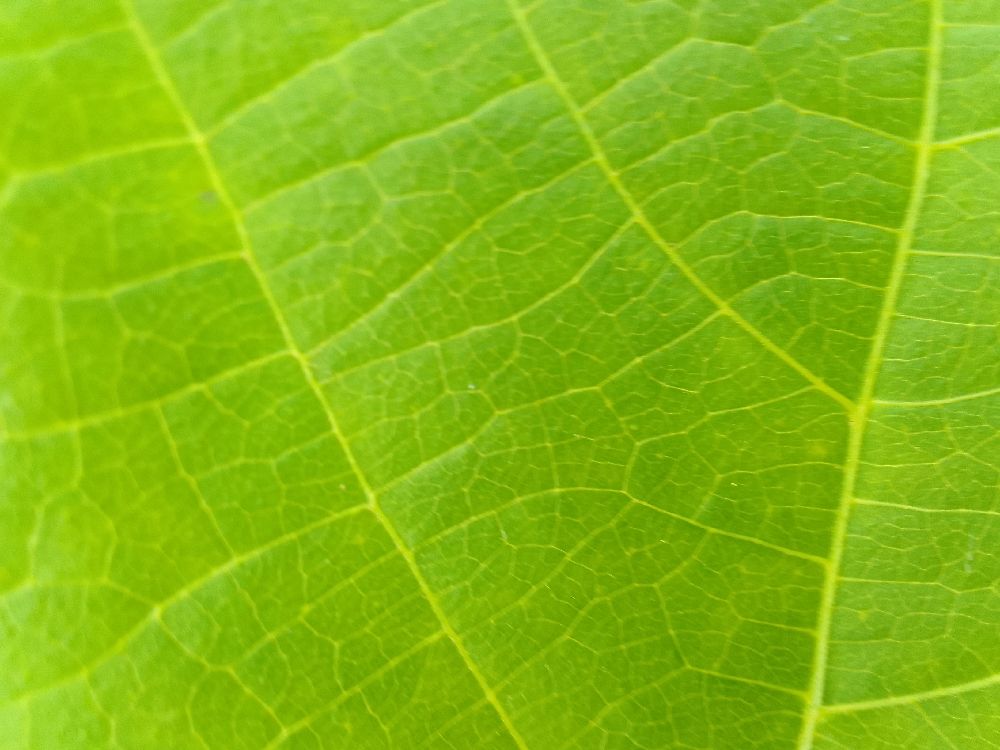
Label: healthy